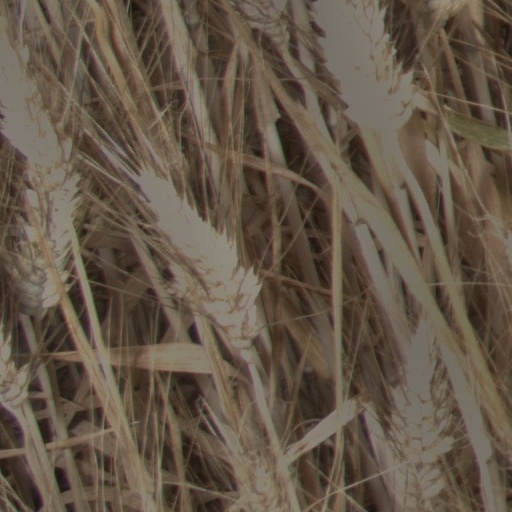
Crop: wheat